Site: brandenburg
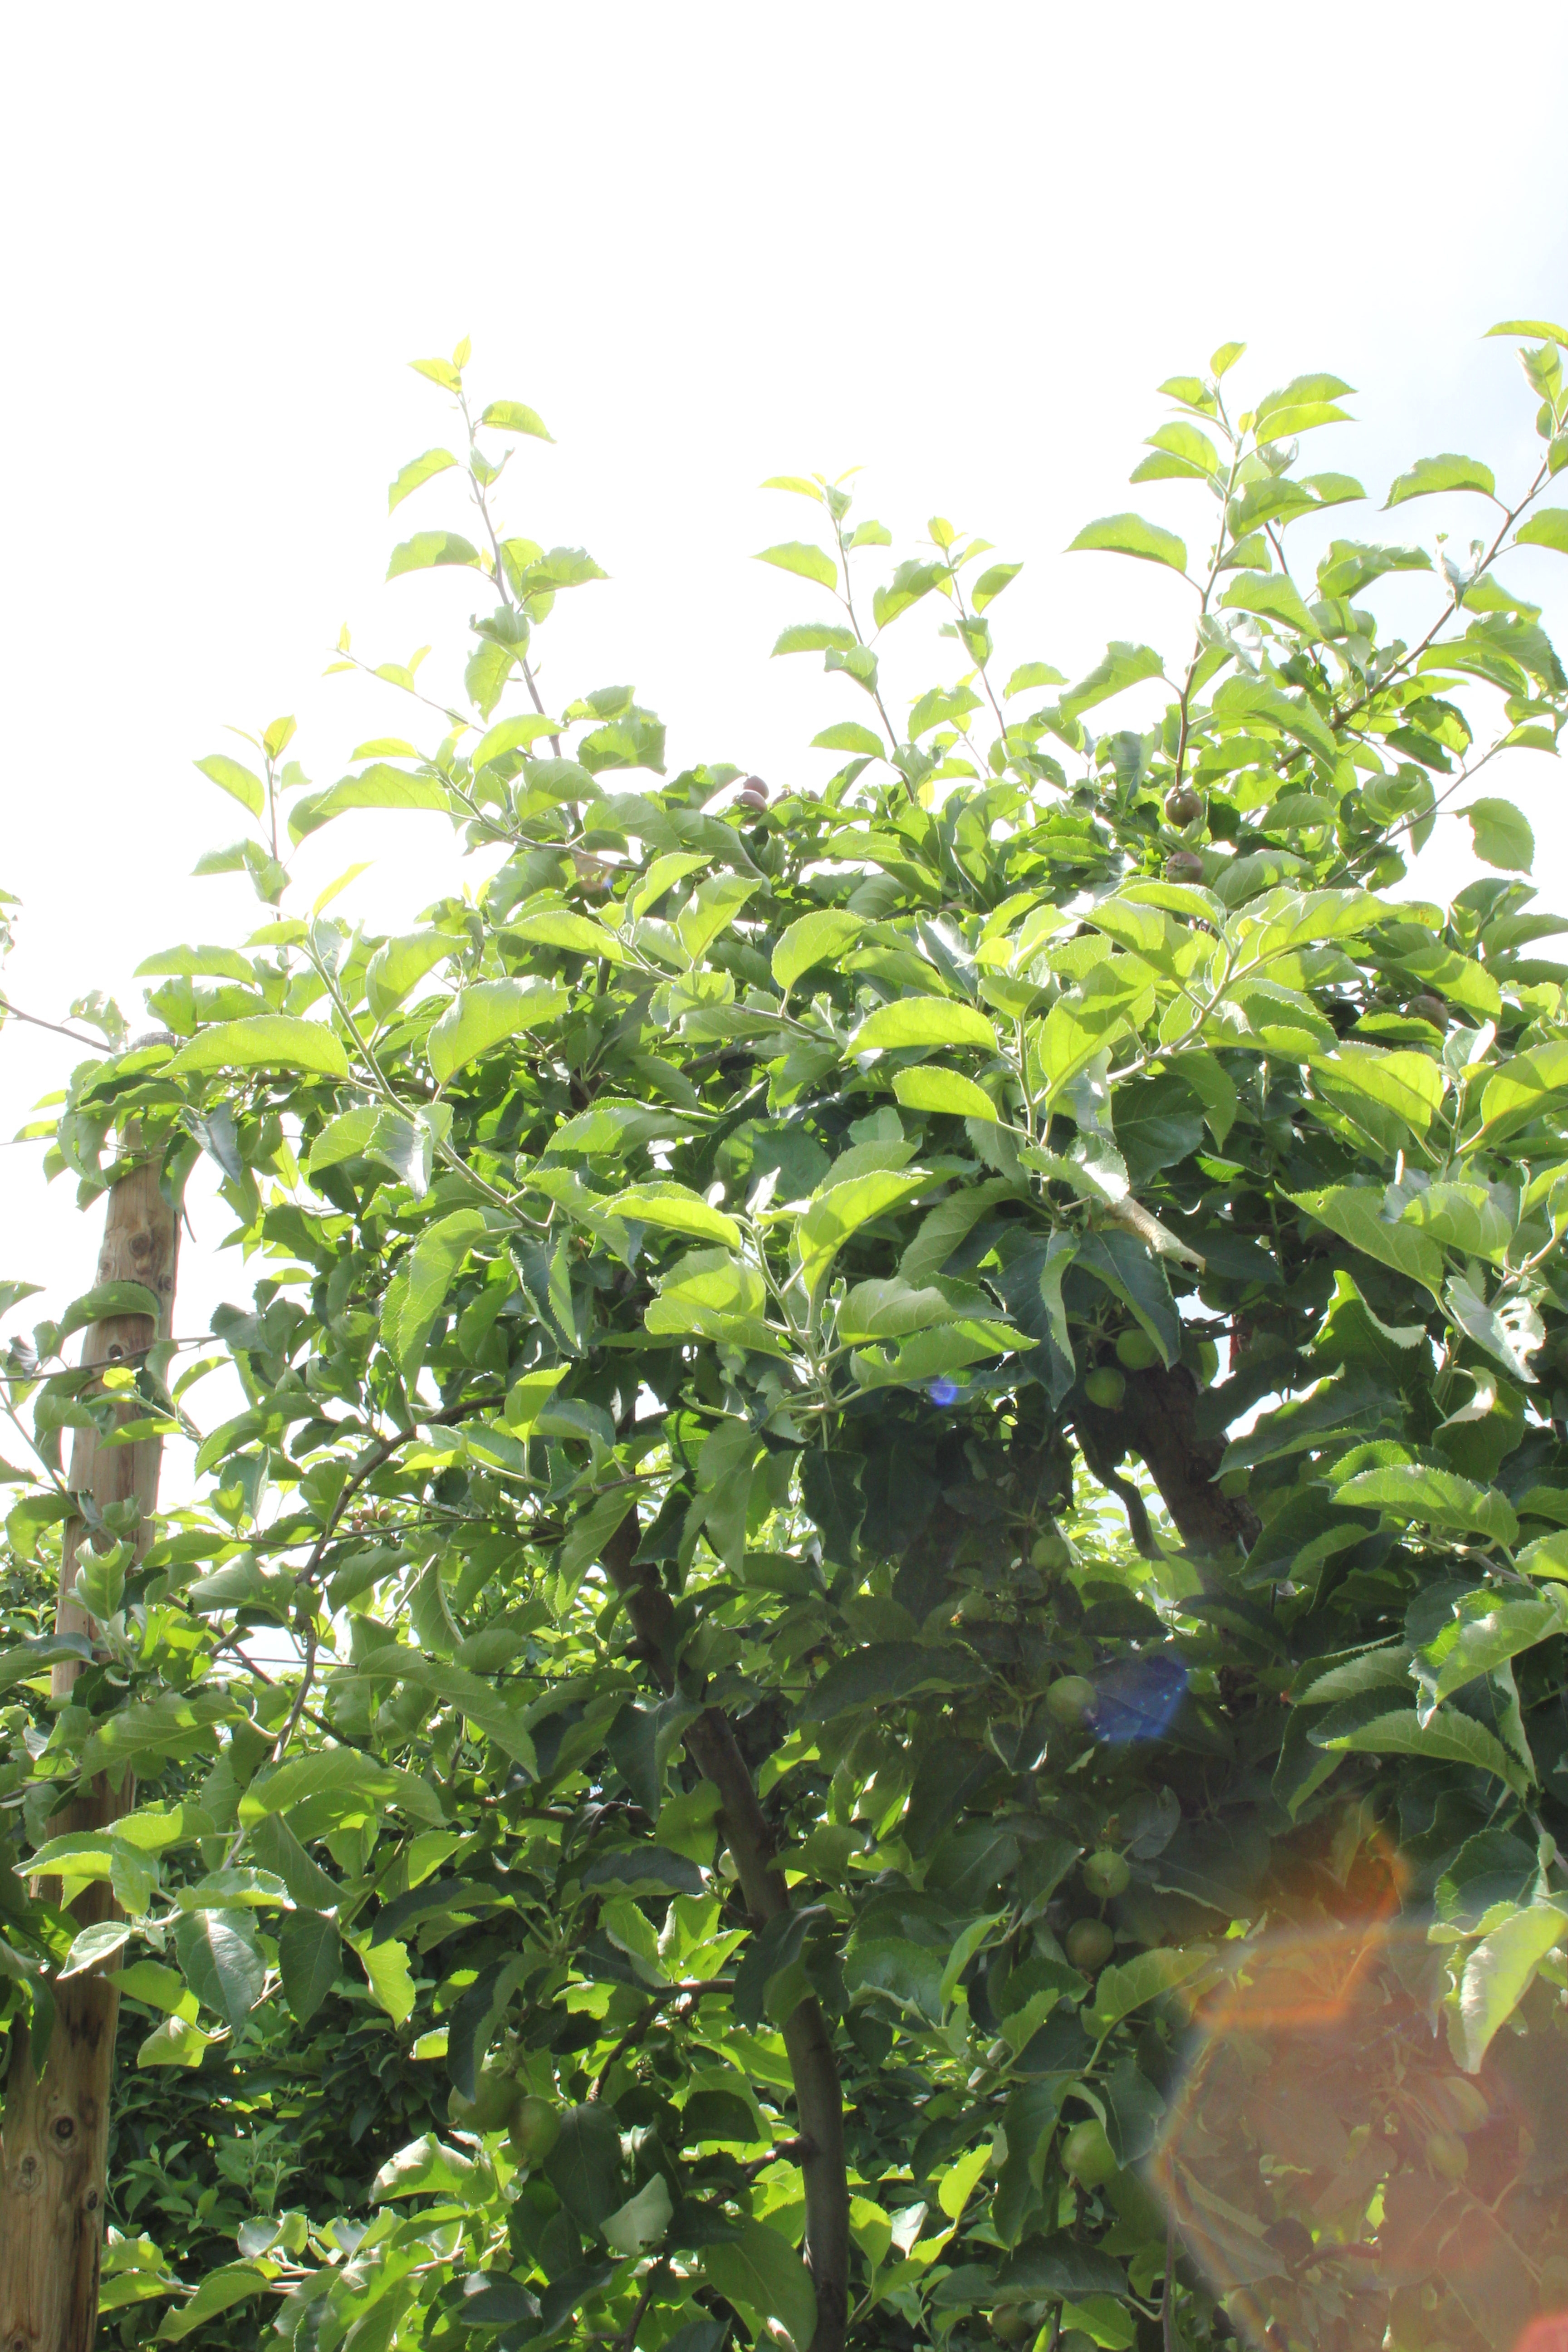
Growth stage (BBCH 73): Development of fruit